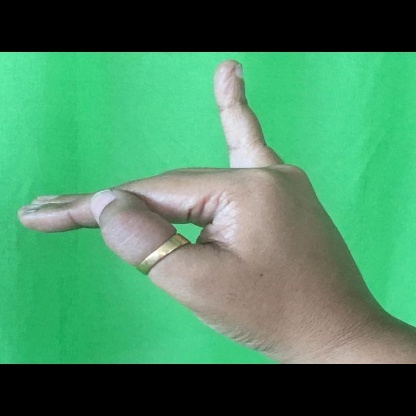
Mudra: Hamsapaksha